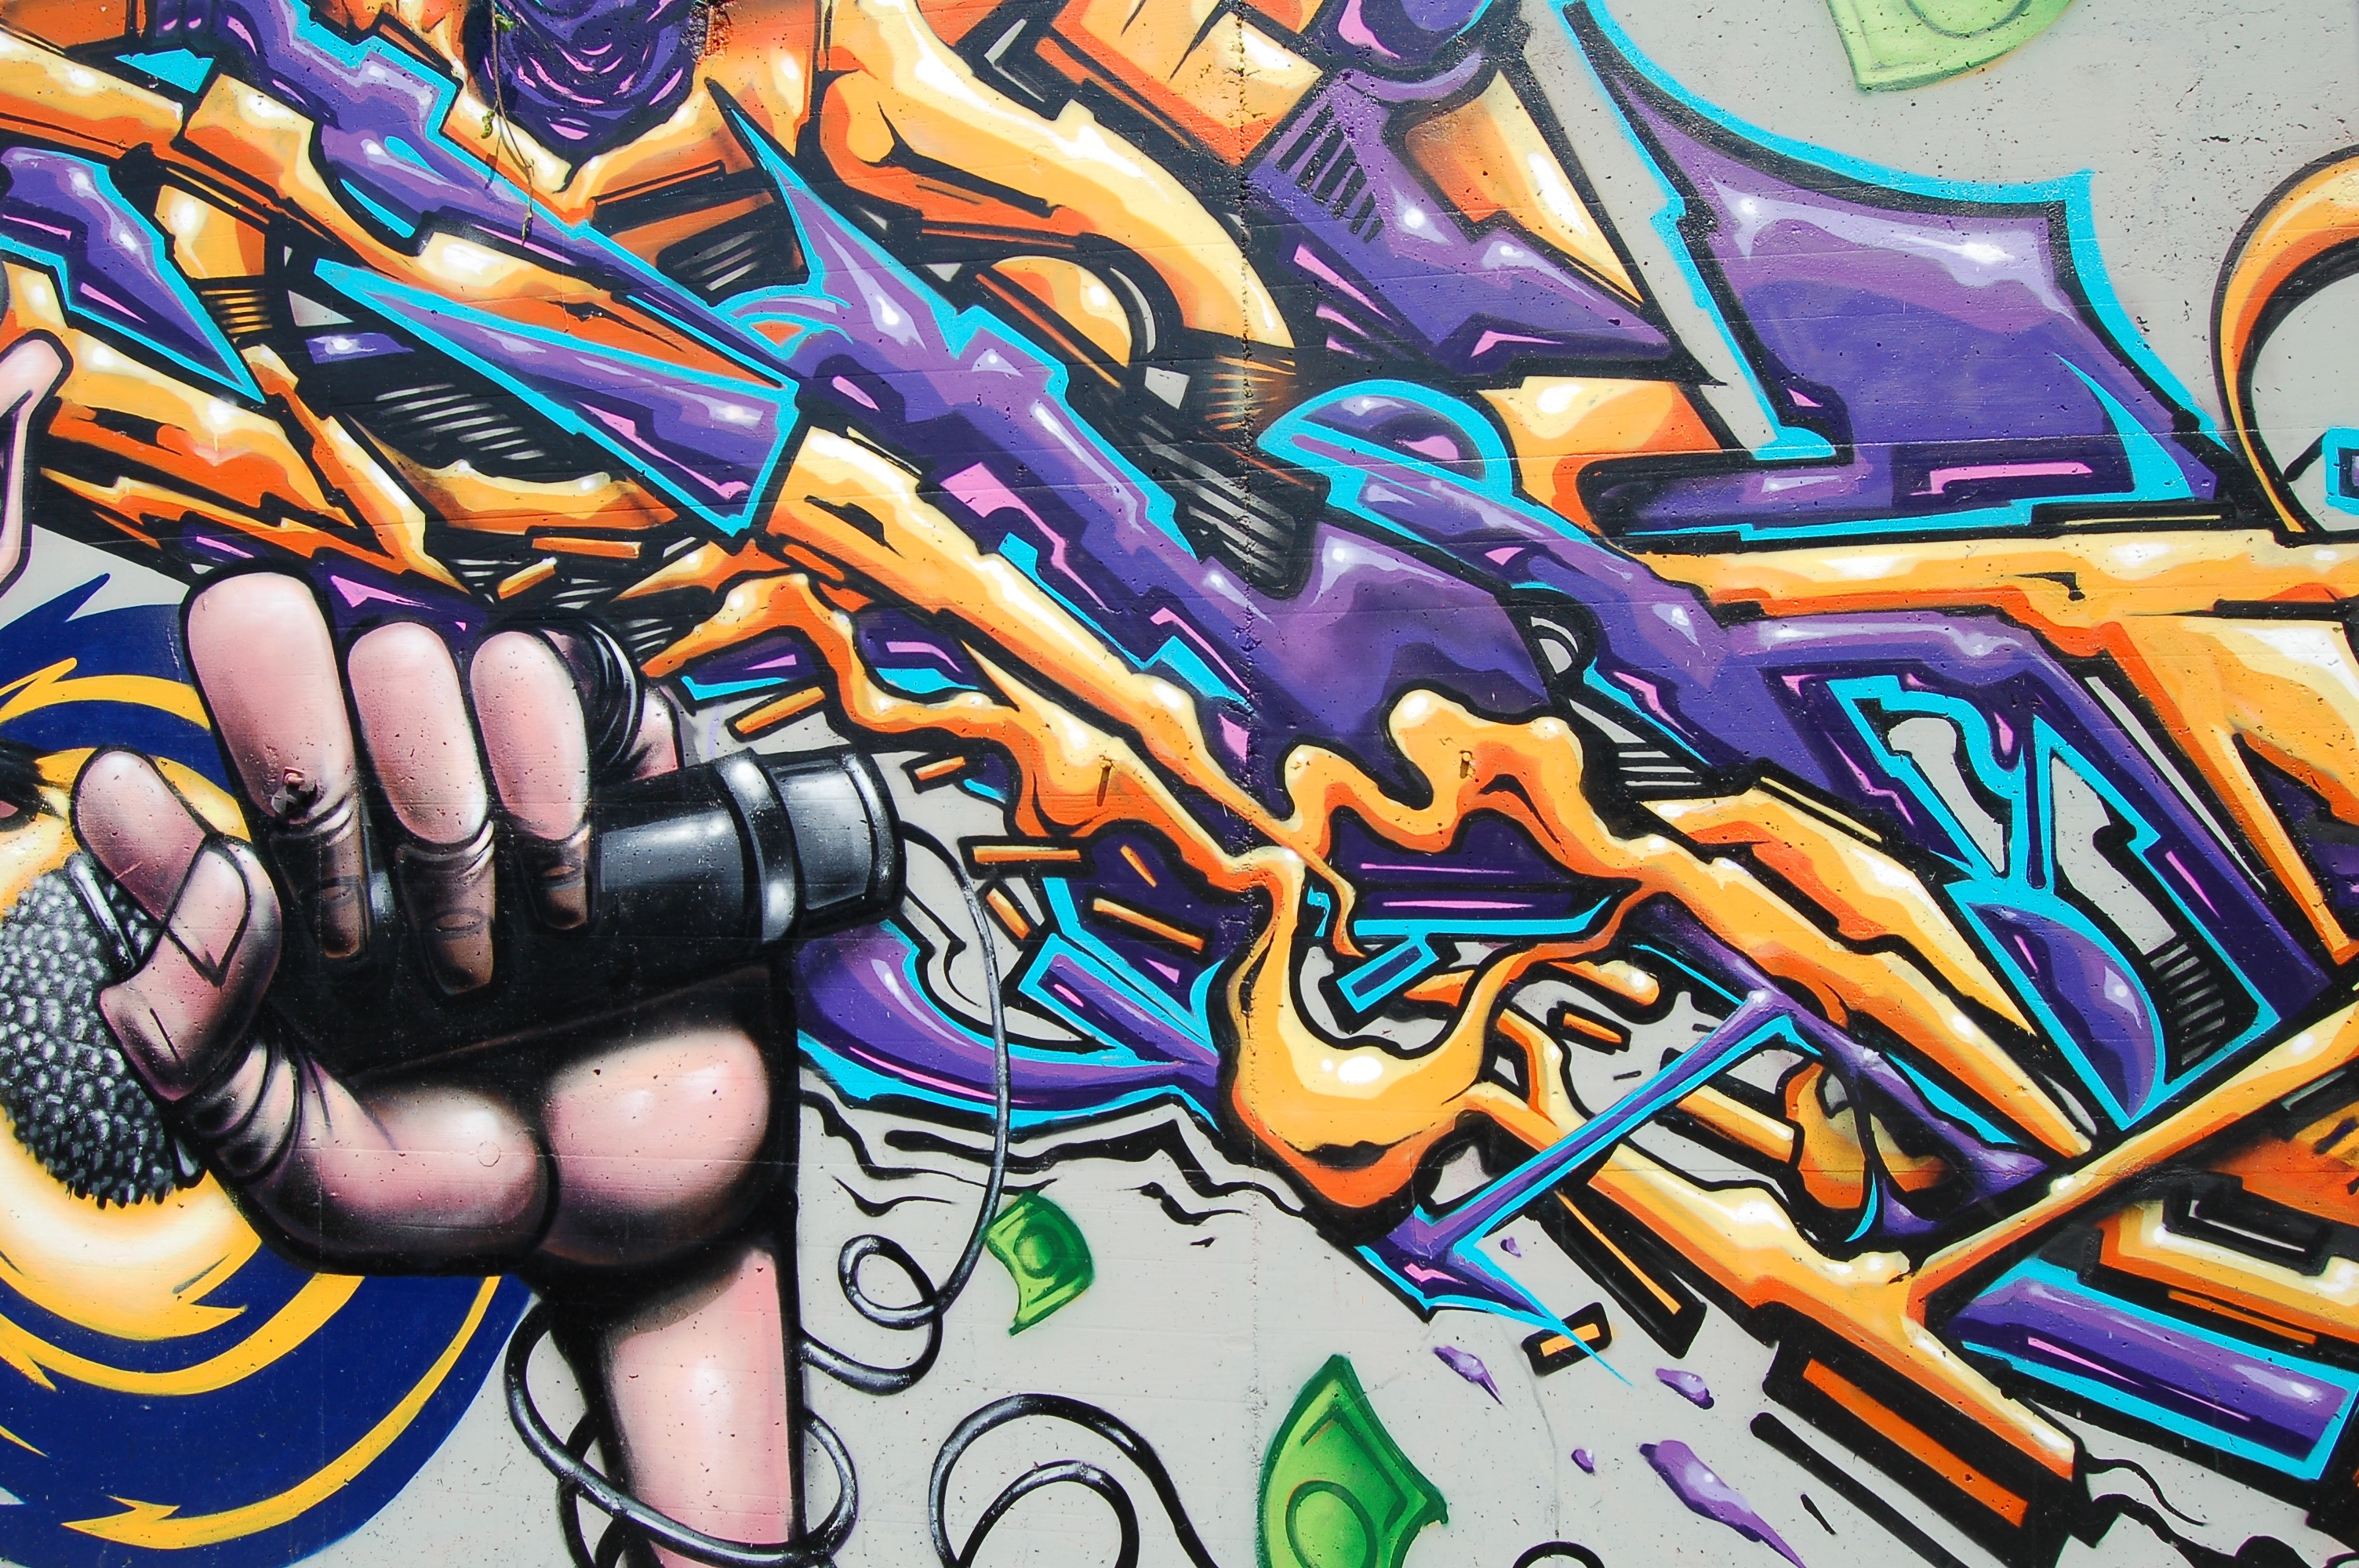
color, graffiti, art, comic book